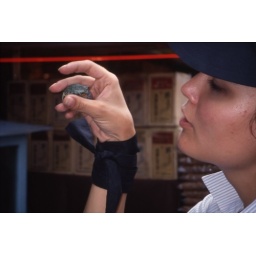
Janice takes a close look at a turtle from a street vendor in Seoul, Korea. (G6)